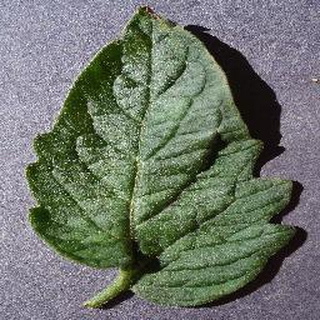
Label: healthy_tomato